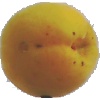
Label: Peach 2